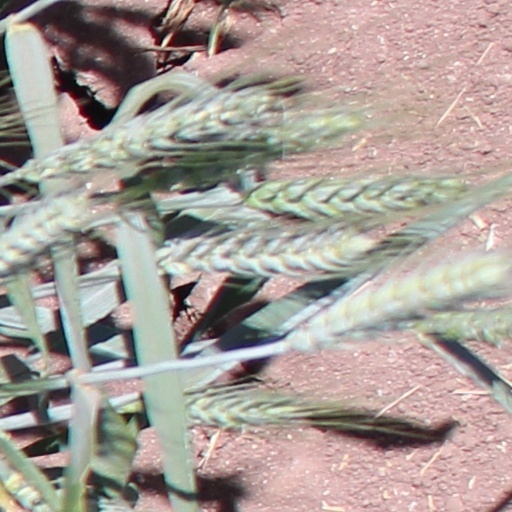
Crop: wheat